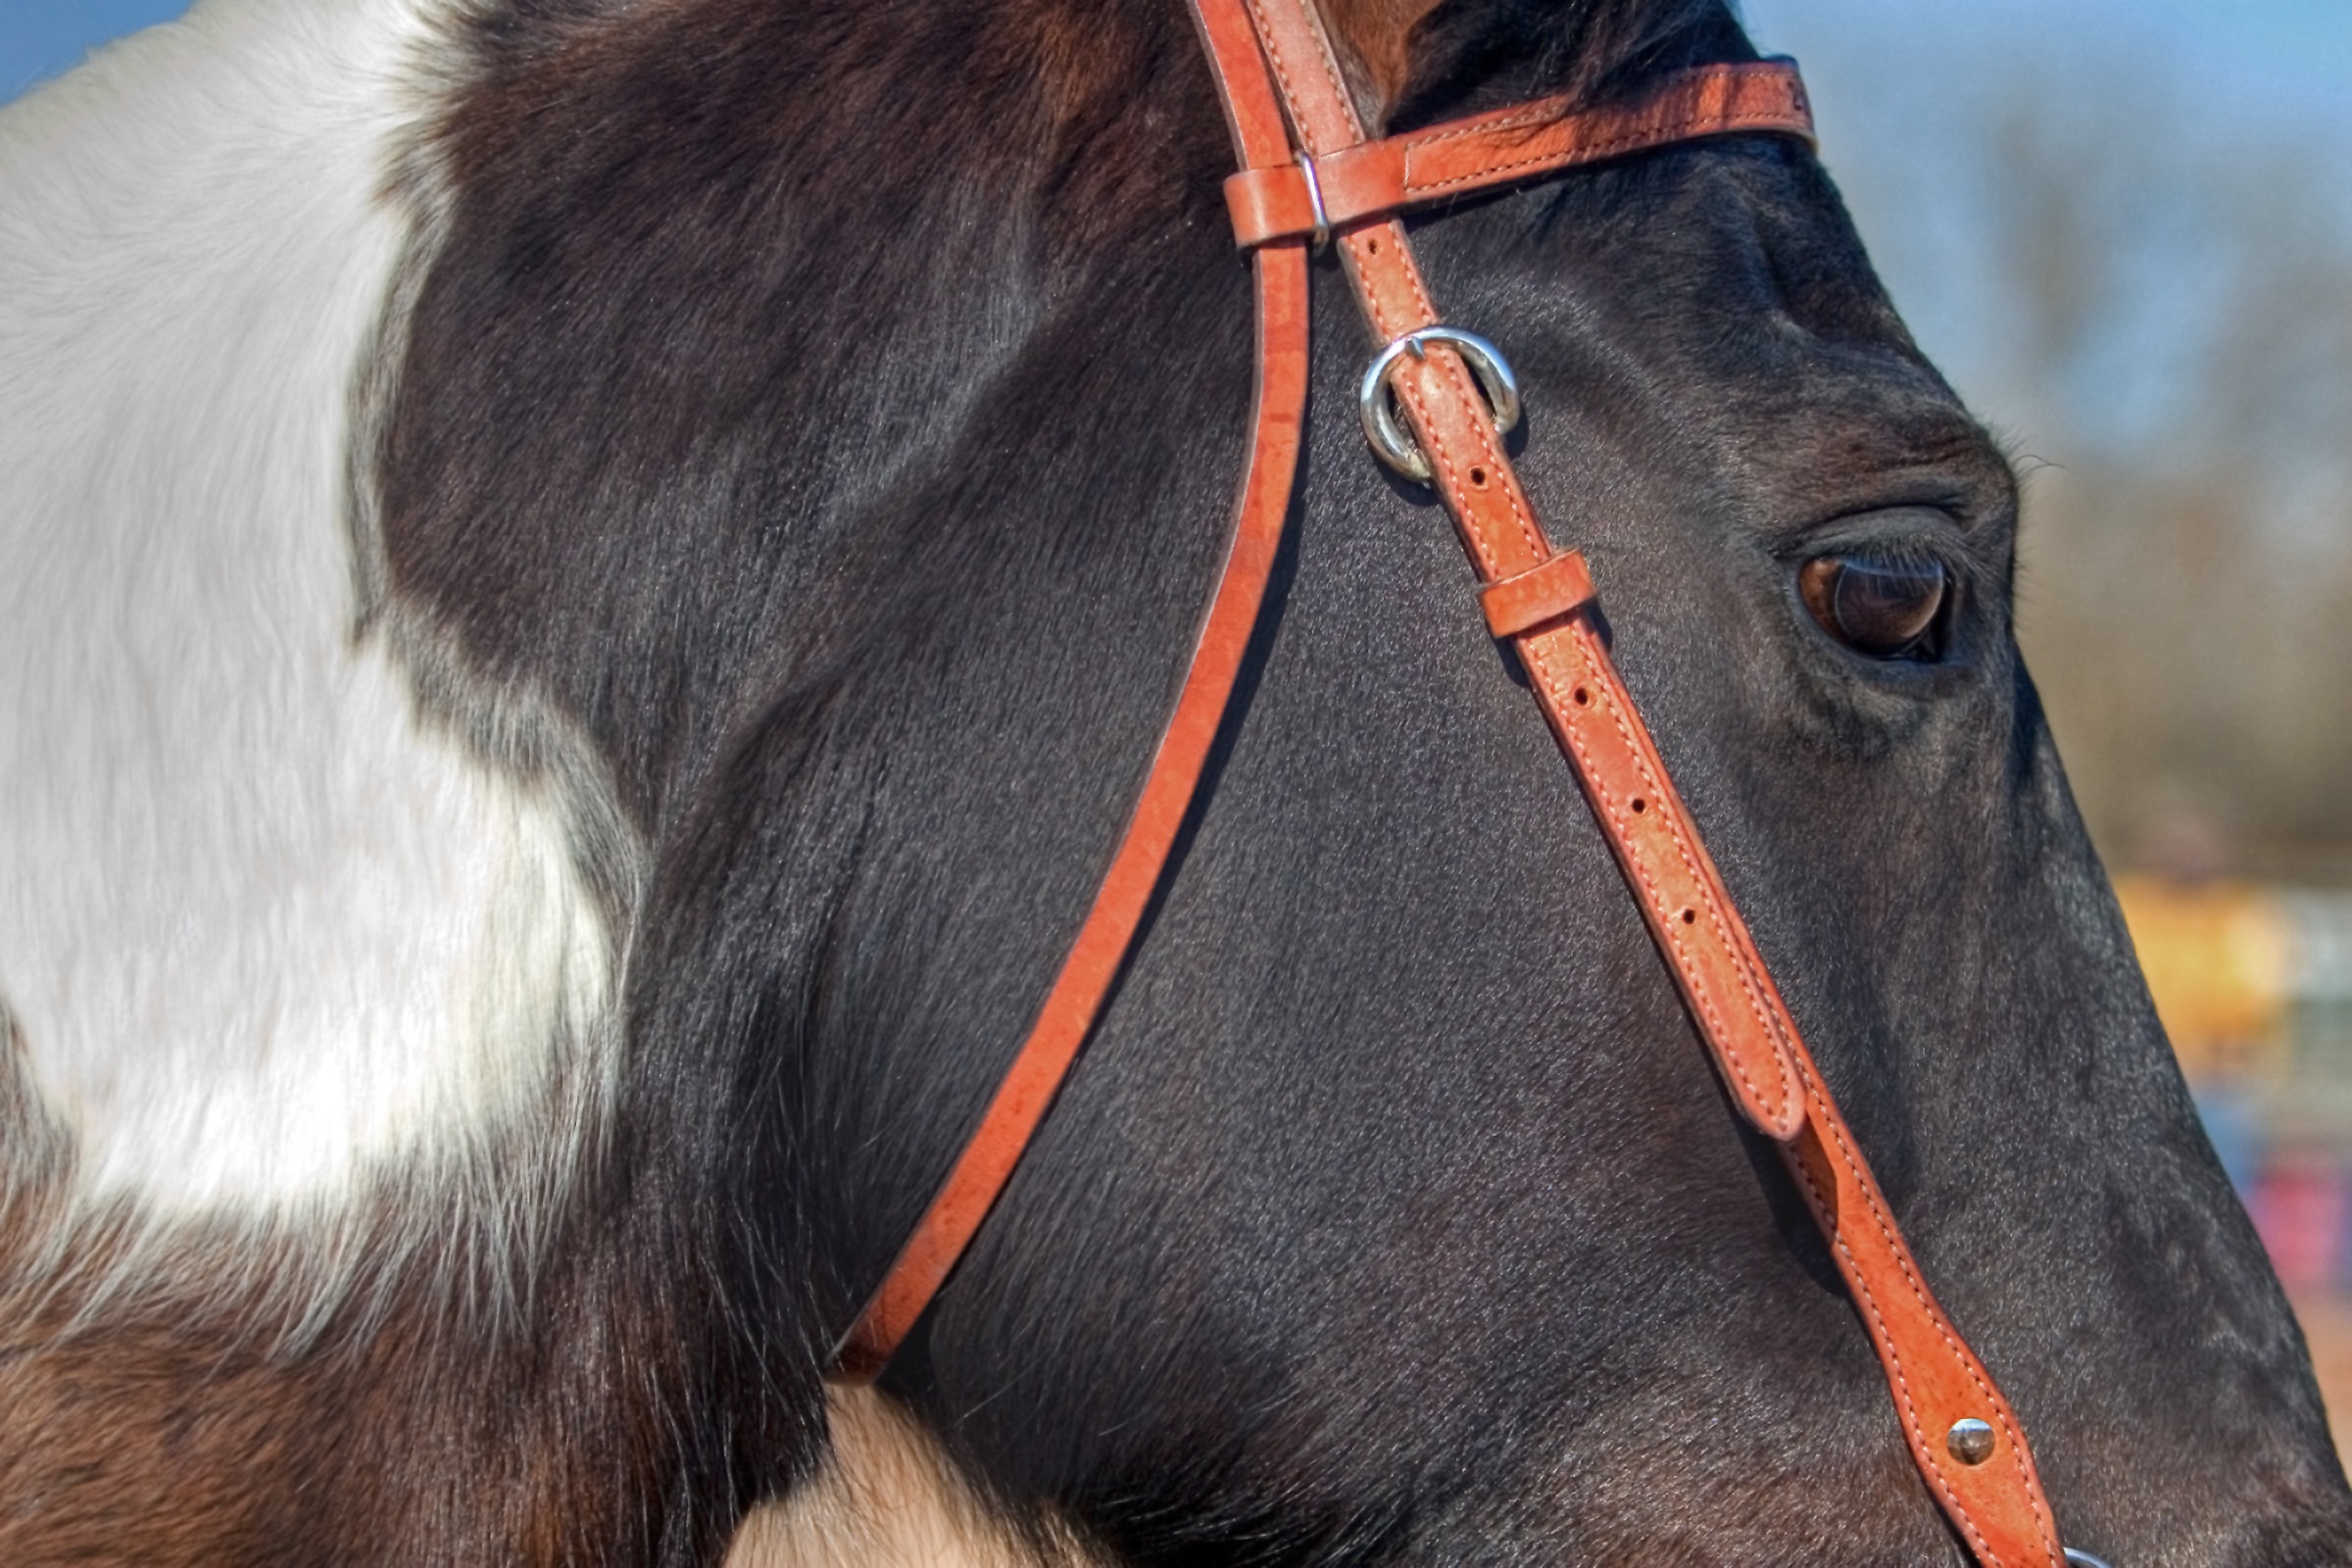
animal, pet, horse, rein, mammal, stallion, mane, equestrian, bridle, equine, mare, horse head, halter, farm animals, horse like mammal, mustang horse, horse harness, horse tack, horse grooming, tack